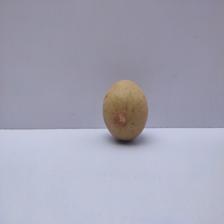
Size: Medium